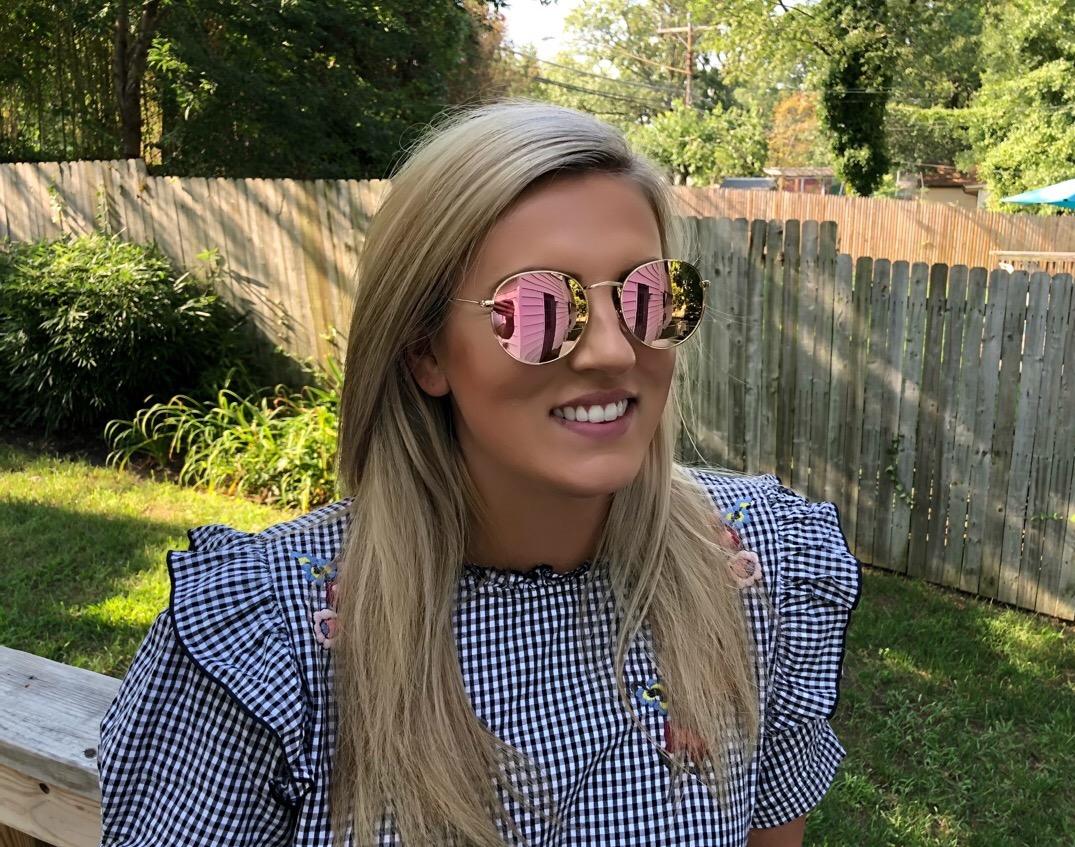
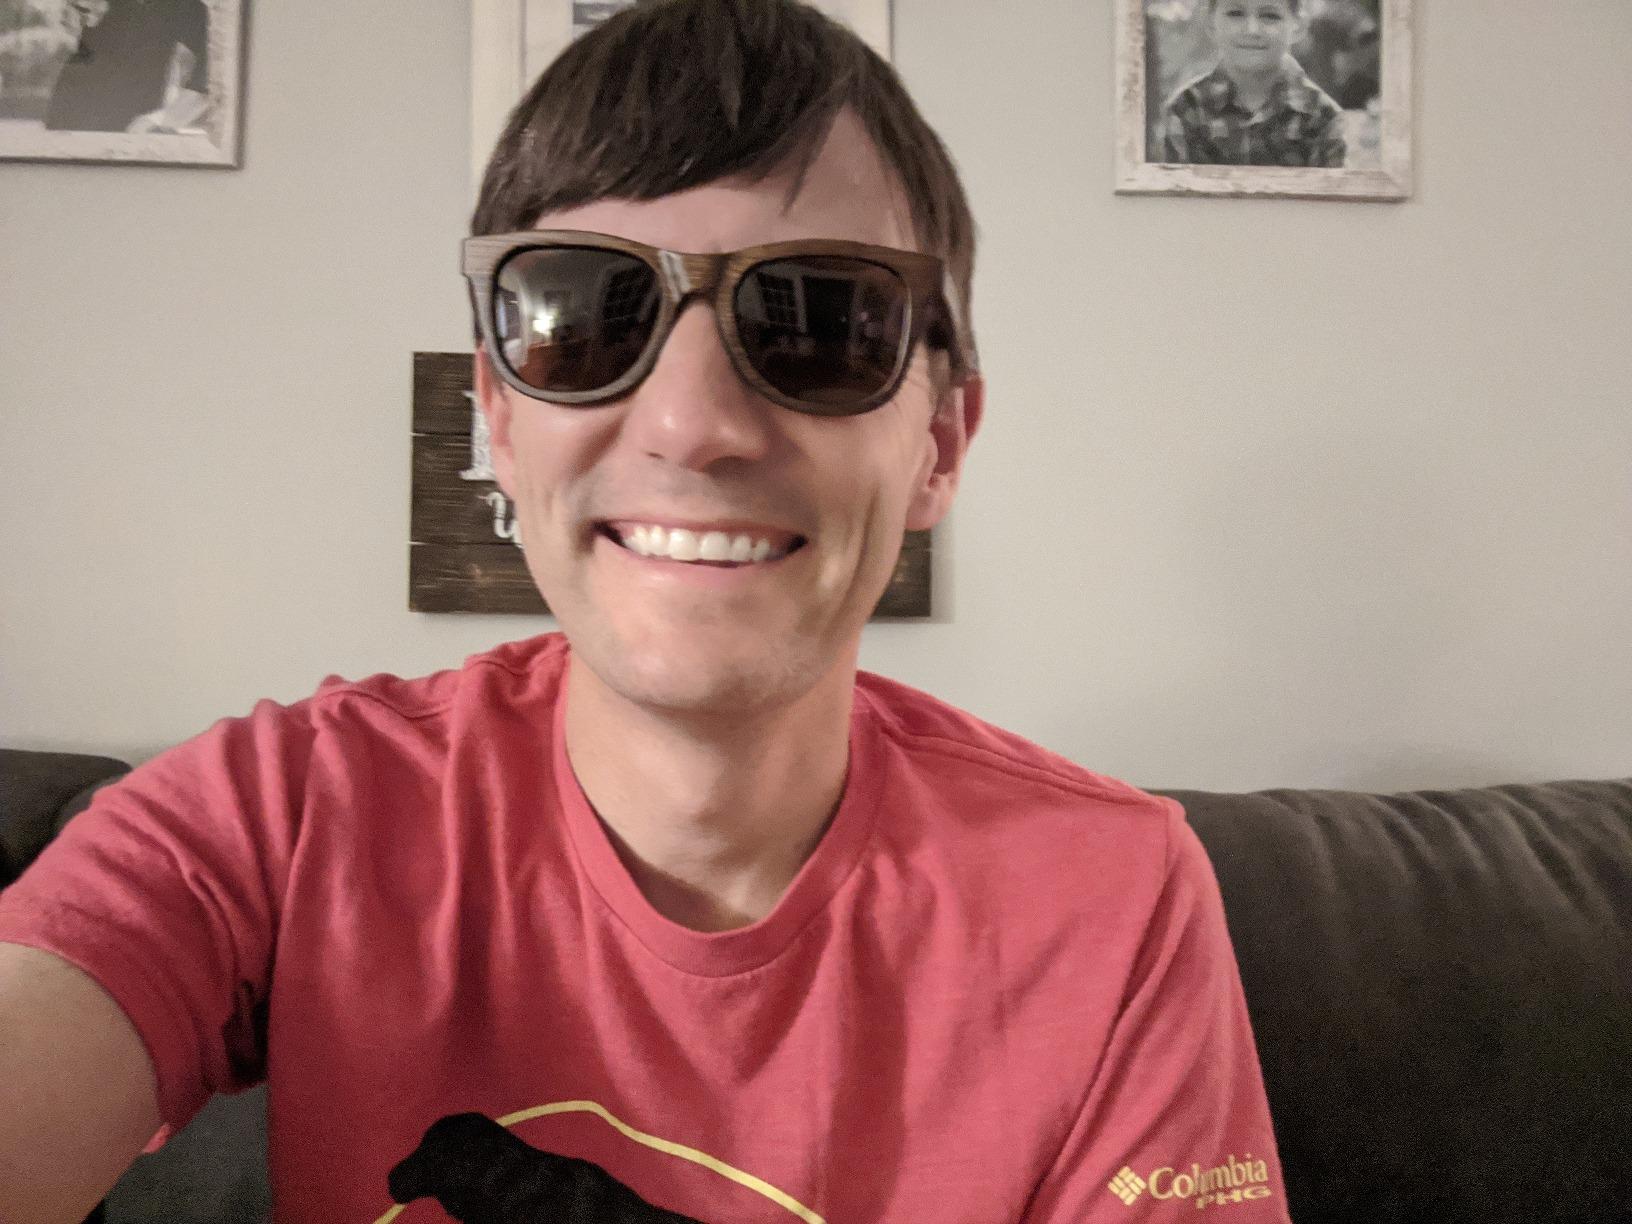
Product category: accessories_sunglasses
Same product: no